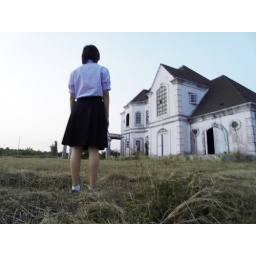
standing in front of a witch house